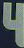
Number: 4